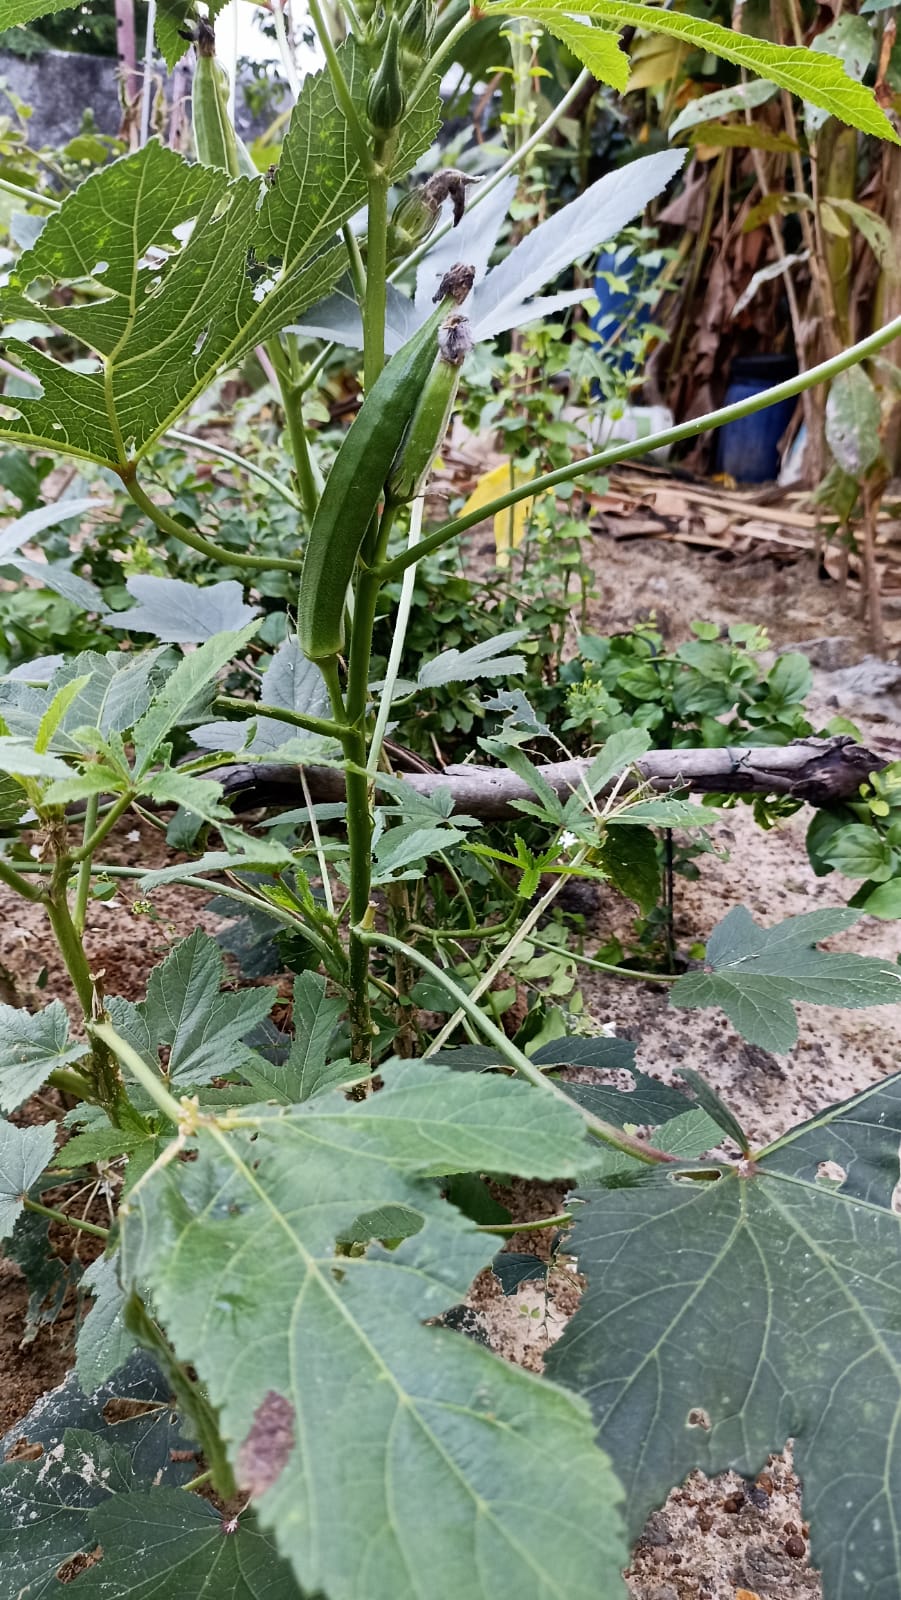
Label: Mature